Carel Adolph Lion Cachet

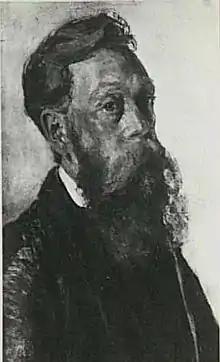
Self portrait, 1905-1910

Carel Adolph Lion Cachet (Amsterdam, 28 November 1864 – Vreeland, 20 May 1945) was a Dutch designer, printmaker and ceramist, known for his role in transforming of Dutch decorative arts in the early 20th century.